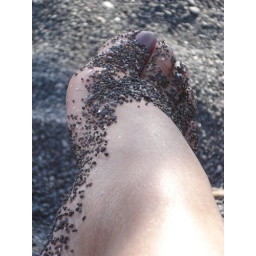
This was the black sand at Perissa. It was finer sand near where we stayed